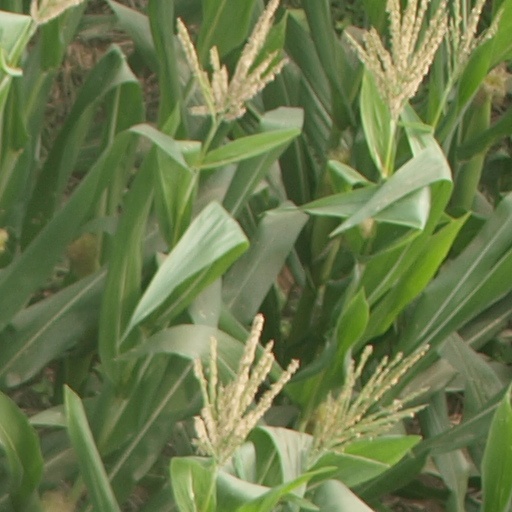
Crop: maize; corn